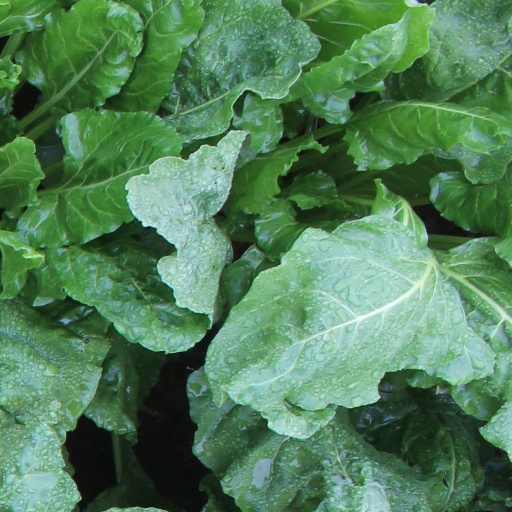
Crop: sugar beet